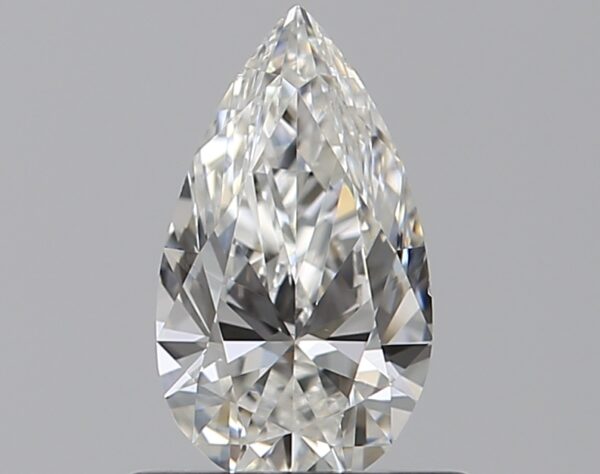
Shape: pear
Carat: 0.5
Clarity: VS1
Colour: G
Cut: EX
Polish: EX
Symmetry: VG
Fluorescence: N
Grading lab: GIA
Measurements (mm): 7.5 x 4.3 x 2.56